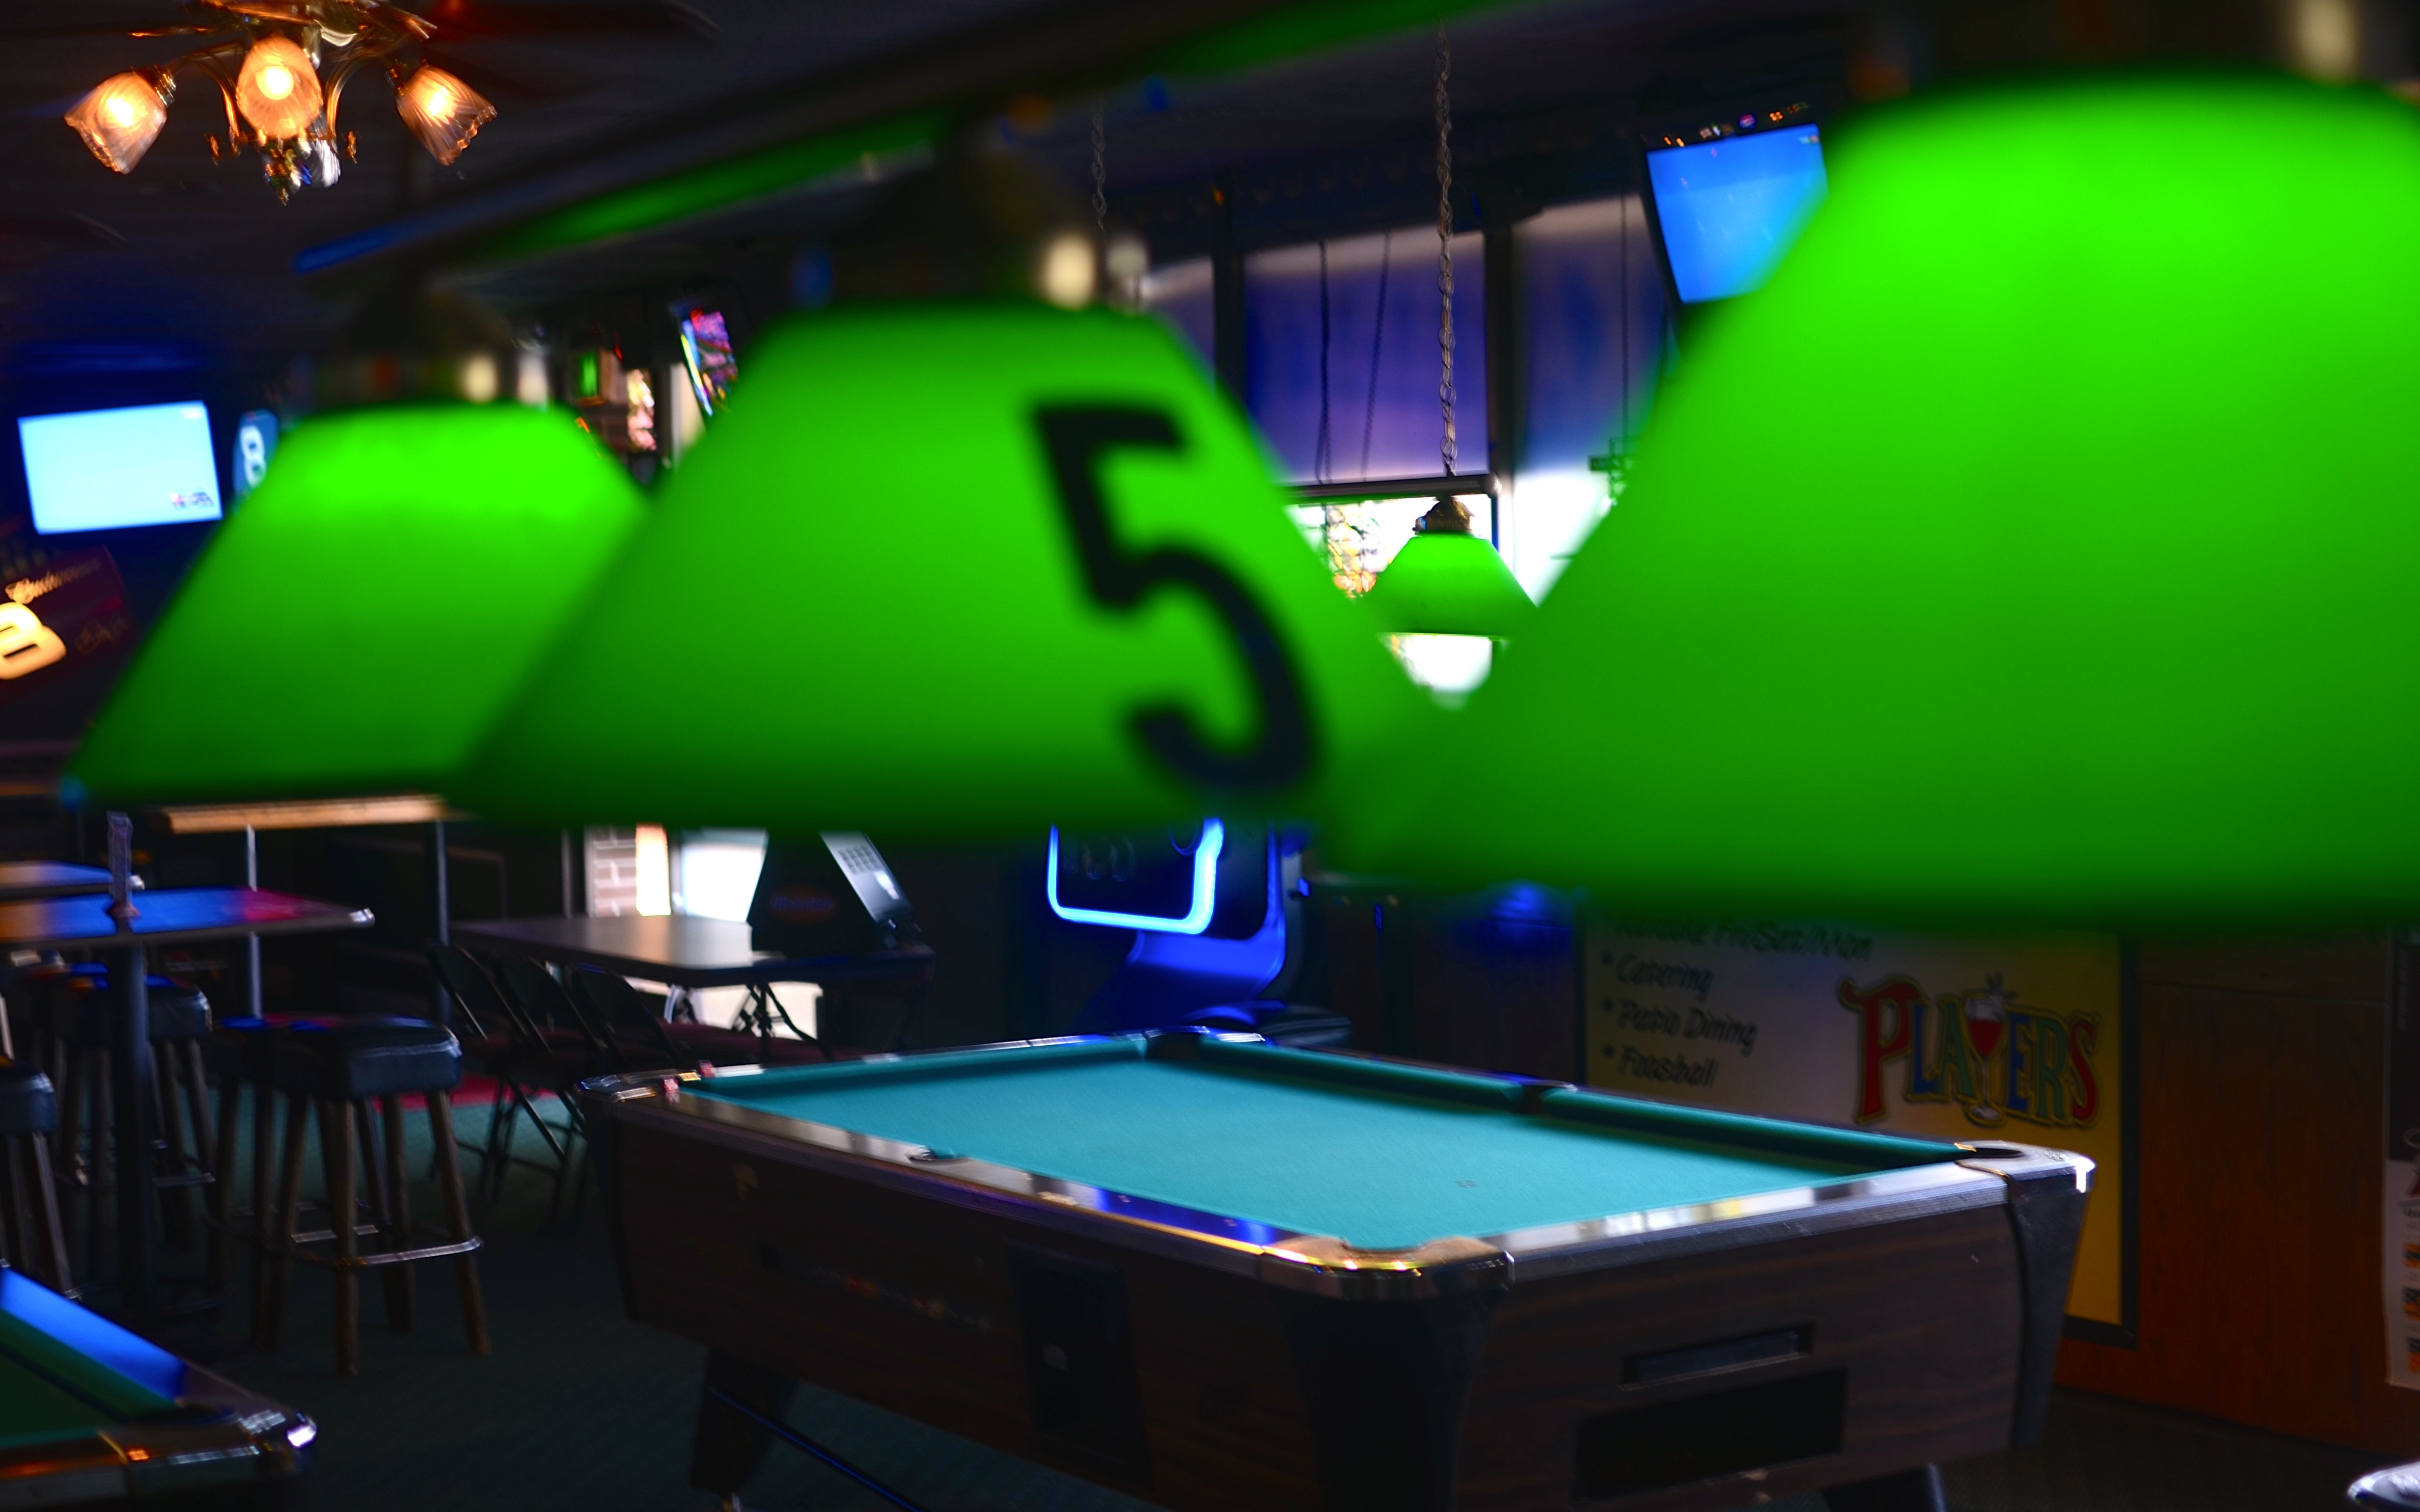
recreation, pool, sports, games, snooker, nightclub, indoor games and sports, cue sports, recreation room, billiard room, carom billiards